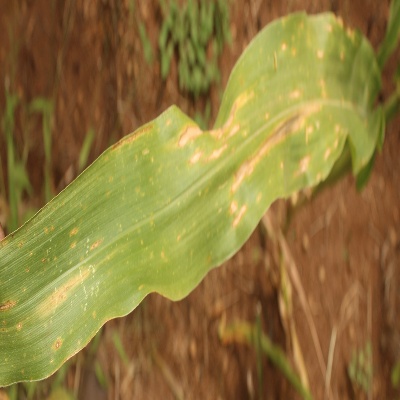
Crop: Maize
Condition: leaf spot